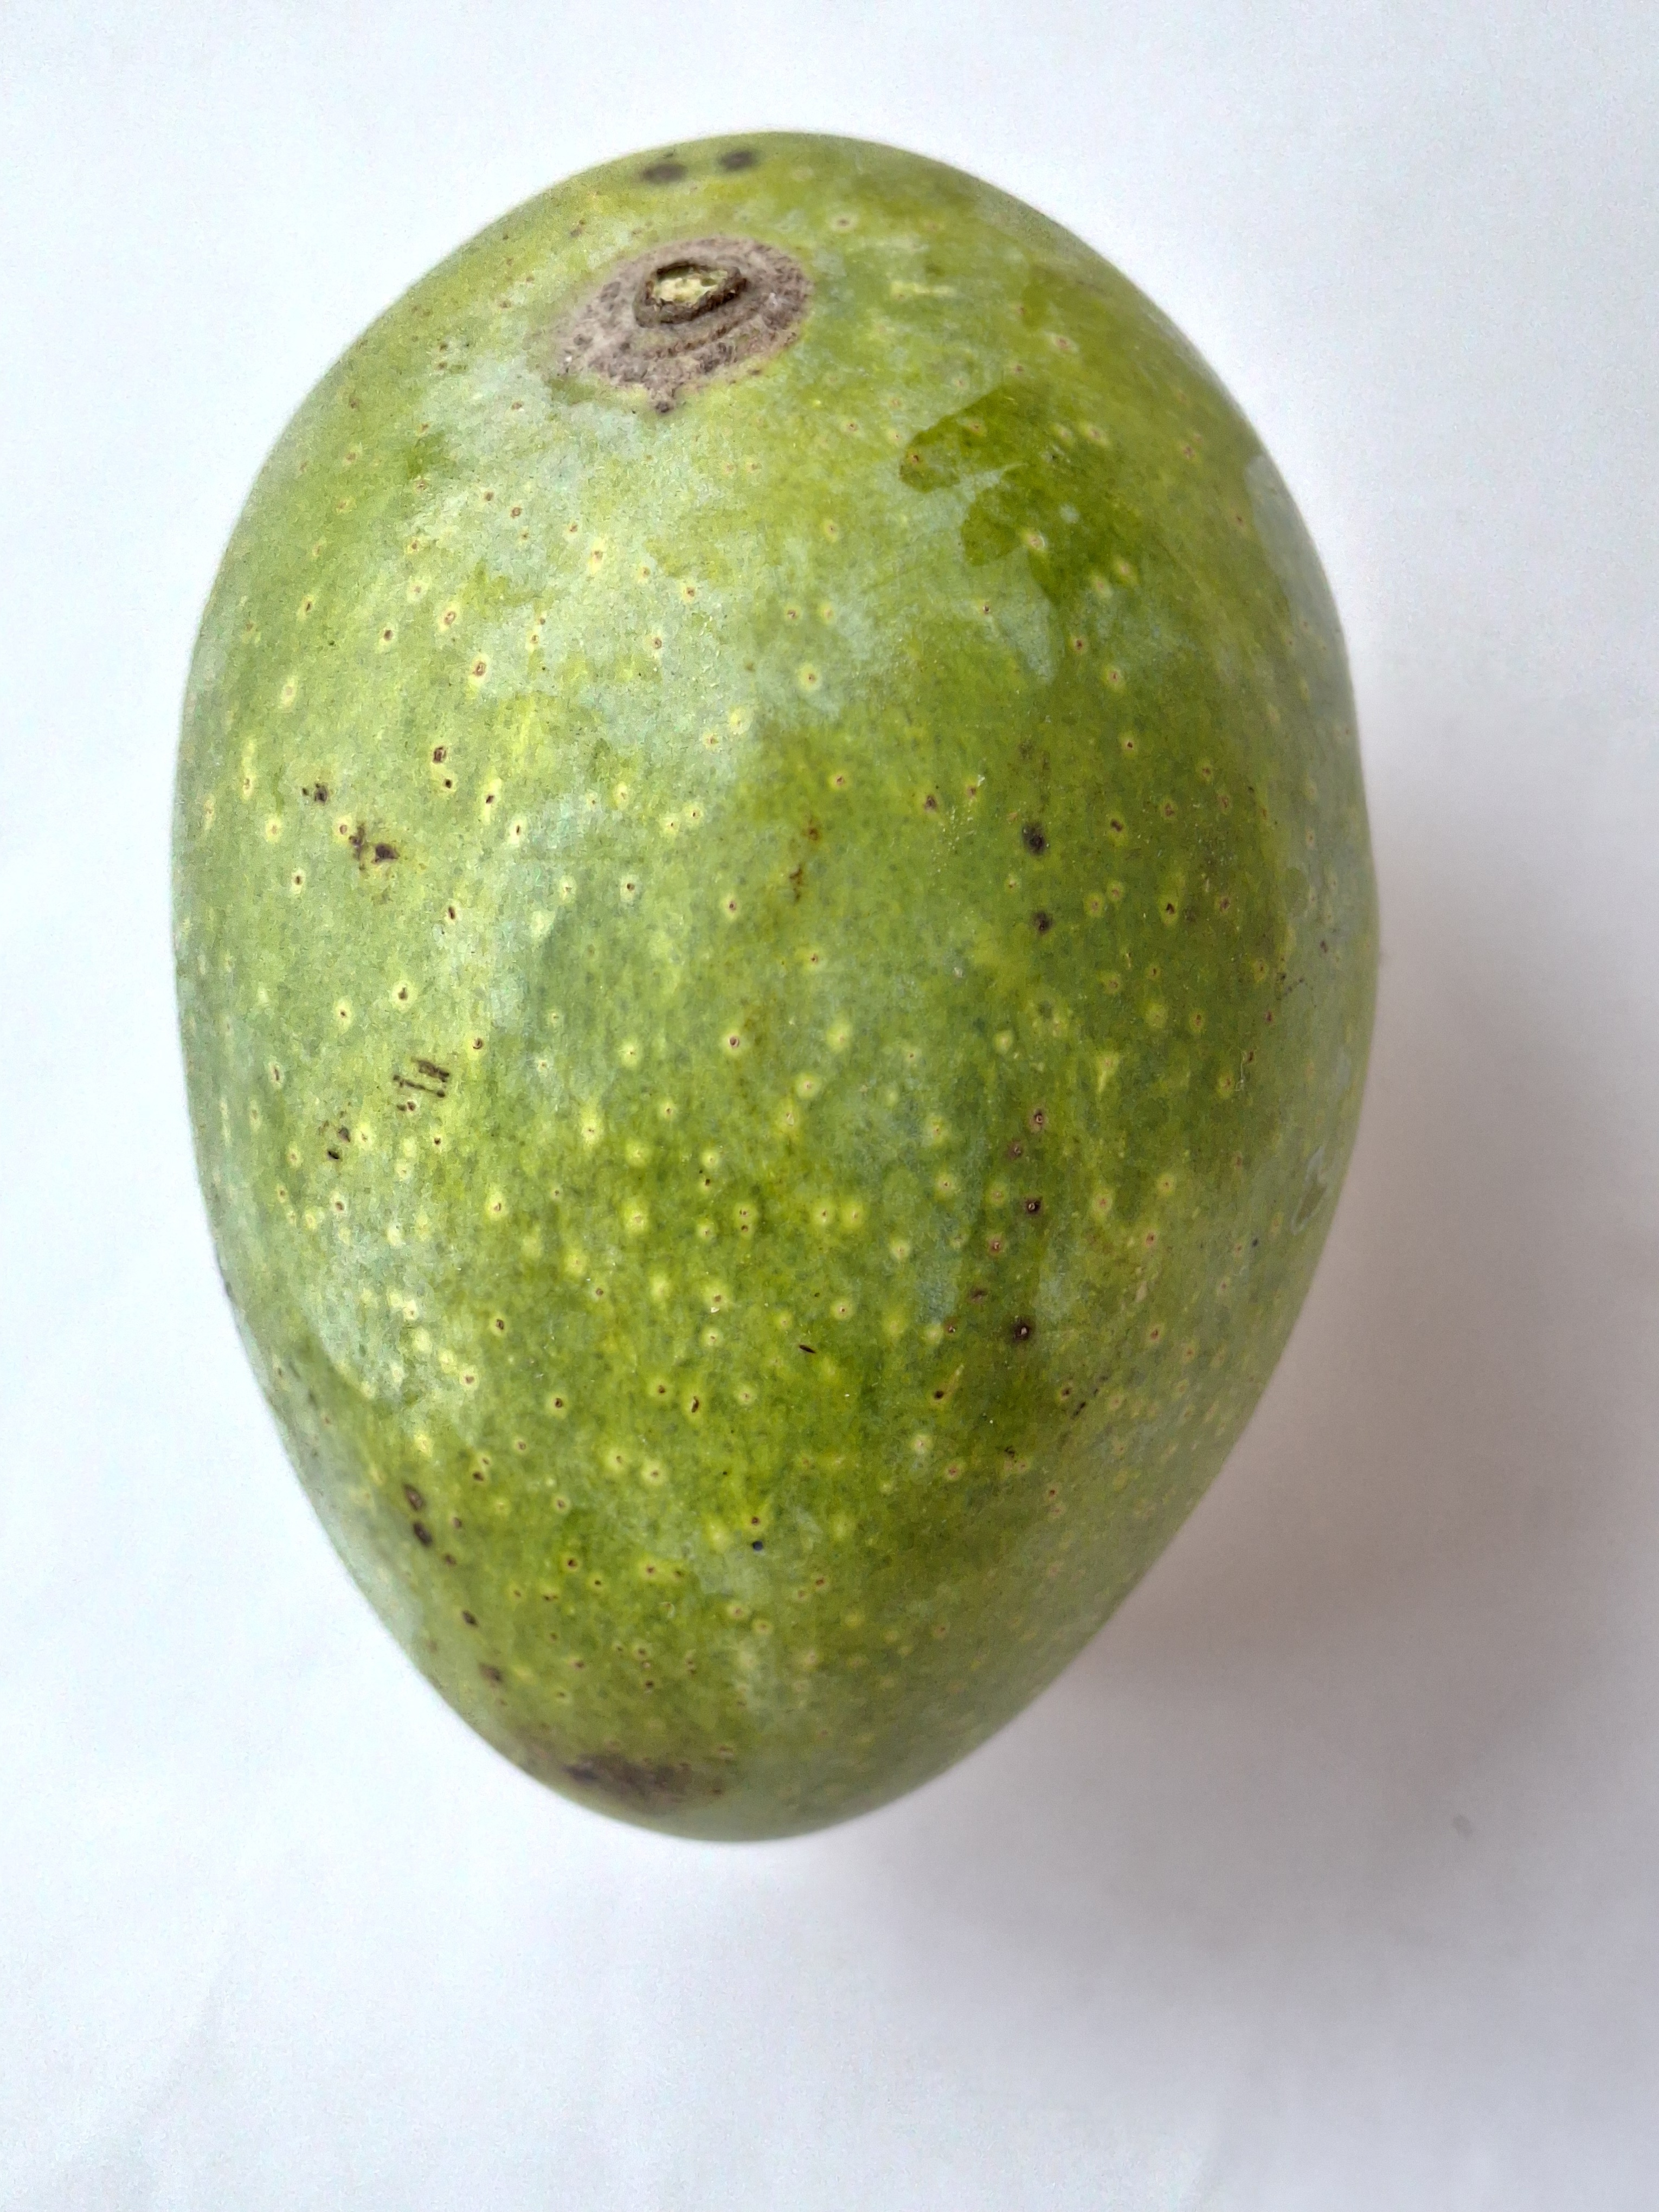
Mango variety: GopalBhog